Function key

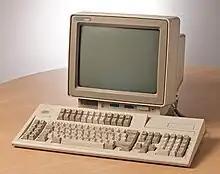
Keyboard with 24 function keys

In the classic Mac OS, the function keys could be configured by the user, with the Function Keys control panel, to start a program or run an AppleScript.